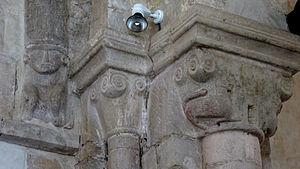
Église Saint-Martin de Tollevast, MAnche This building is indexed in the Base Mérimée, a database of architectural heritage maintained by the French Ministry of Culture,
L'église Saint-Martin est une église catholique située à Tollevast, en France. Elle est classée au titre des Monuments historiques et se caractérise par l'importance de son décor sculpté.